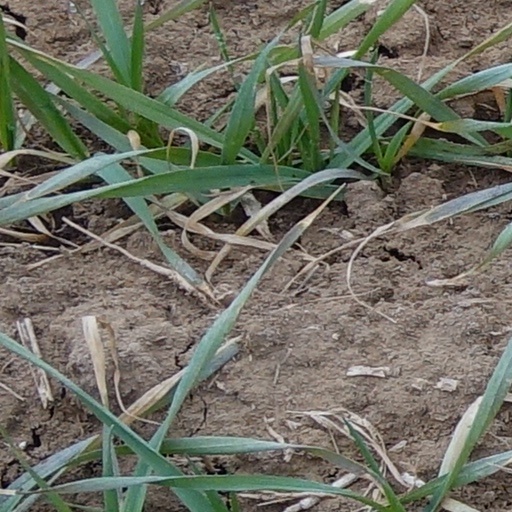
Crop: wheat